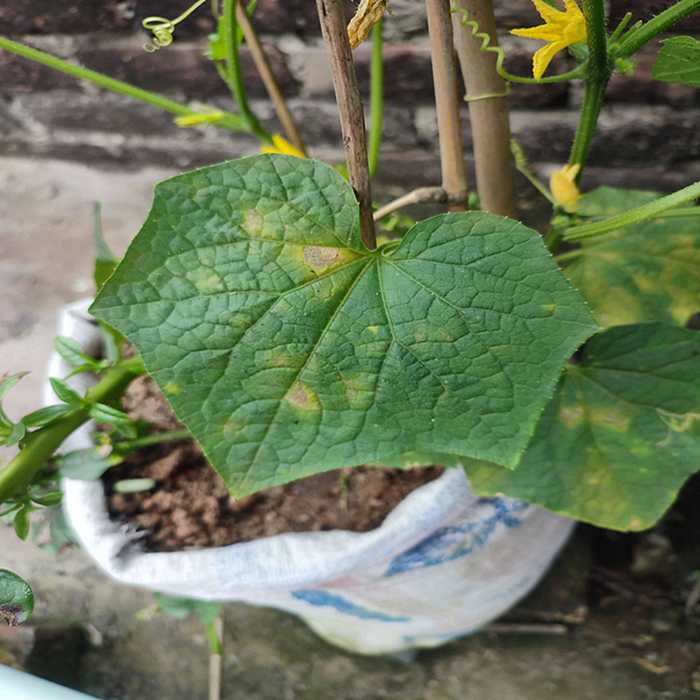
Plant: Cucumber
Label: Downy mildew